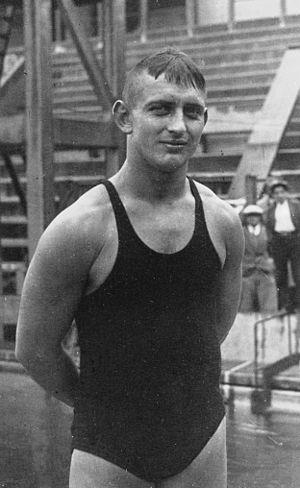
Ewald Riebschläger est un plongeur allemand né le 24 octobre 1904 à Zeitz et mort le 29 octobre 1993 dans la même ville.